Culture of Sri Lanka

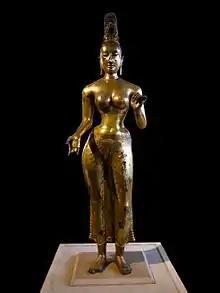
Gilded bronze statue of the Bodhisattva Tara, from the Anuradhapura period, 8th century

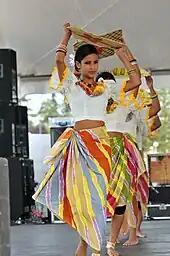
Traditional Sri Lankan harvesting dance

Many forms of Sri Lankan arts and crafts take inspiration from the Island's long and lasting Buddhist culture which in turn has absorbed and adopted countless regional and local traditions. In most instances Sri Lankan art originates from religious beliefs, and is represented in many forms such as painting, sculpture, and architecture. One of the most notable aspects of Sri Lankan art are caves and temple paintings, such as the frescoes found at Sigiriya, and religious paintings found in temples in Dambulla and Temple of the Tooth Relic in Kandy. Other popular forms of art have been influenced by both natives as well as foreign settlers. For example, traditional wooden handicrafts and clay pottery are found around the hilly regions while Portuguese-inspired lacework and Indonesian-inspired Batik are also notable.